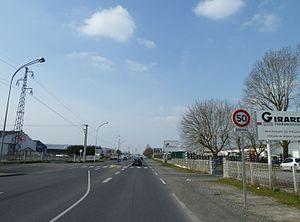
Zone industrielle de Lons
Lons est une commune française située dans le département des Pyrénées-Atlantiques, en région Nouvelle-Aquitaine.